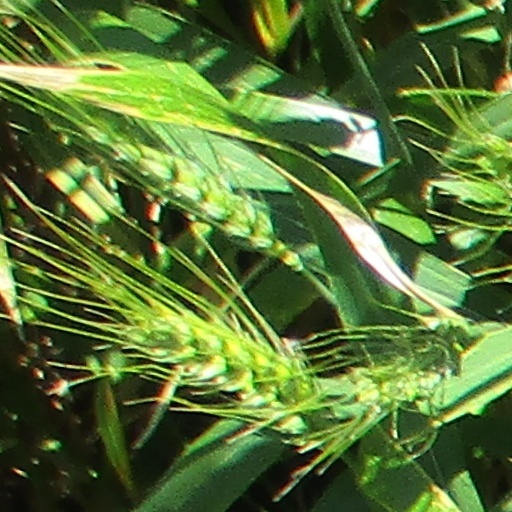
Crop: wheat